Sean Bergenheim

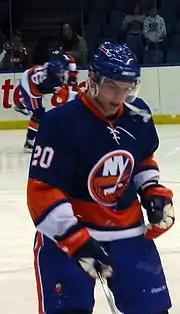

Bergenheim spent most of the 2005–06 season playing in the AHL for the Sound Tigers. His breakout in the AHL finally brought him back to the Islanders, but he was unable to agree to a new contract with the team in the 2006 off-season, after which he signed with Lokomotiv Yaroslavl in the Russian Superleague.